Baal I

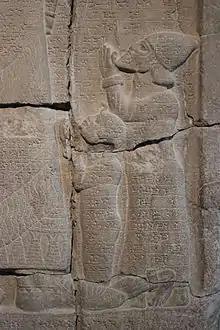
Closeup of the supplicant ruler (right) who may be Baal I, from the Victory stele of Esarhaddon.

Baal I was a king of Tyre (680–660 BC). His name is the same as that of the Phoenician deity, Baal. He was tributary to the Assyrians, who had conquered the rest of Phoenicia.